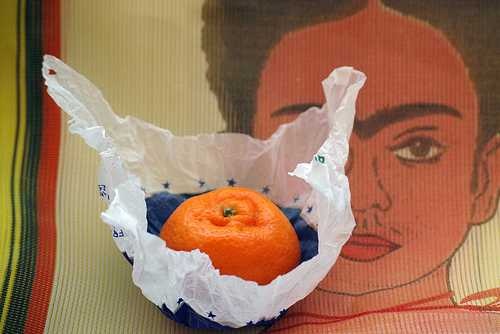
Label: Orange